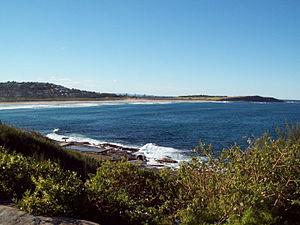
La ville de Dee Why est une banlieue du Nord de Sydney, située dans l'État de la Nouvelle-Galles du Sud, Australie à 18 kilomètres au Nord-Est du centre-ville de Sydney. C'est le centre administratif du gouvernement local de la région de Conseil de Warringah, et avec Brookvale, Dee Why est considérée comme le centre principal des « plages du Nord » de la région de Sydney.